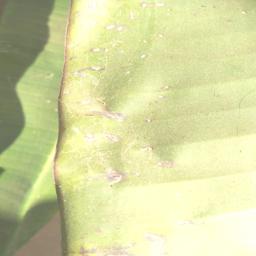
Label: MALBHOG LEAF